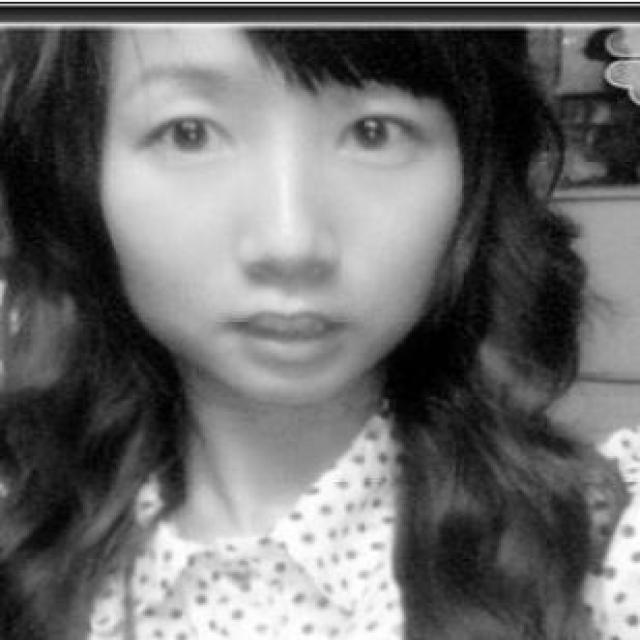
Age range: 21-44